Red Boy

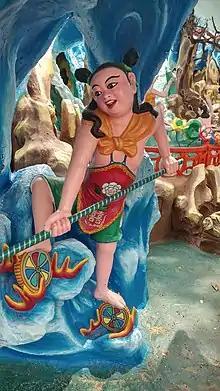
Statue of Red Boy wrongly depicted with a fire wheel under each of his soles similar to Nezha

Red Boy is a character featured in the 16th-century novel "Journey to the West". Red Boy was also known as the Boy Sage Great King and "Bull Boy Sage". Through this, Red Boy had developed "True Samādhi Fire", which enables him to shoot fire inextinguishable by water and smoke from his eyes, nostrils, and mouth. "Samādhi" is the Sanskrit word for concentration.